Batzen

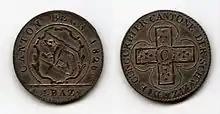
"Konkordatsbatzen" minted in Bern (1826)

When the Helvetic Republic introduced a single Swiss currency for the first time in 1798–1803, the "Batzen" was also integrated into the system. One franc was worth ten "Batzen", and one "Batzen" ten centimes. Ten Swiss francs were equivalent to a Louis d'or. After the end of the single currency, coin sovereignty was returned to the cantons, some of which retained the decimal Franc-Batzen-Rappen division (Aargau, city of Basel, Bern, Freiburg, Lucerne, Solothurn, Unterwalden, Uri, Vaud, Valais, Zug). Only in the canton of Neuchâtel was a franc worth 10½ "Batzen". The other cantons introduced currencies with a "Gulden-Schilling" or Florin-Livre system. The era of the "Batzen" ended in 1850 with the introduction of the new Swiss franc as the single Swiss currency. An old franc did not correspond to a new franc. Seven "Batzen" could be exchanged for a new franc in 1850. In Swiss colloquial usage, the "Batzen" became a term for the 10 "Rappen" (10 cent) coin.